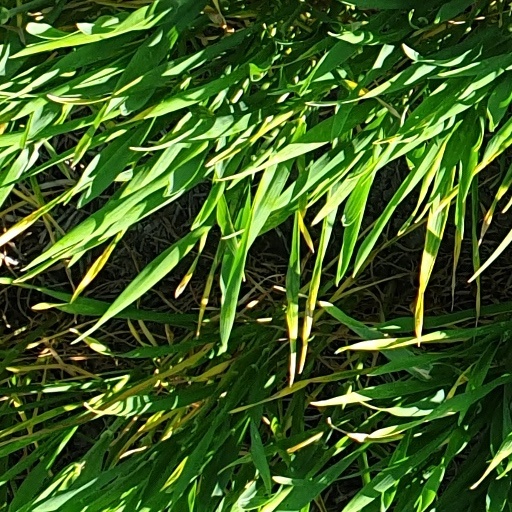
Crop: wheat